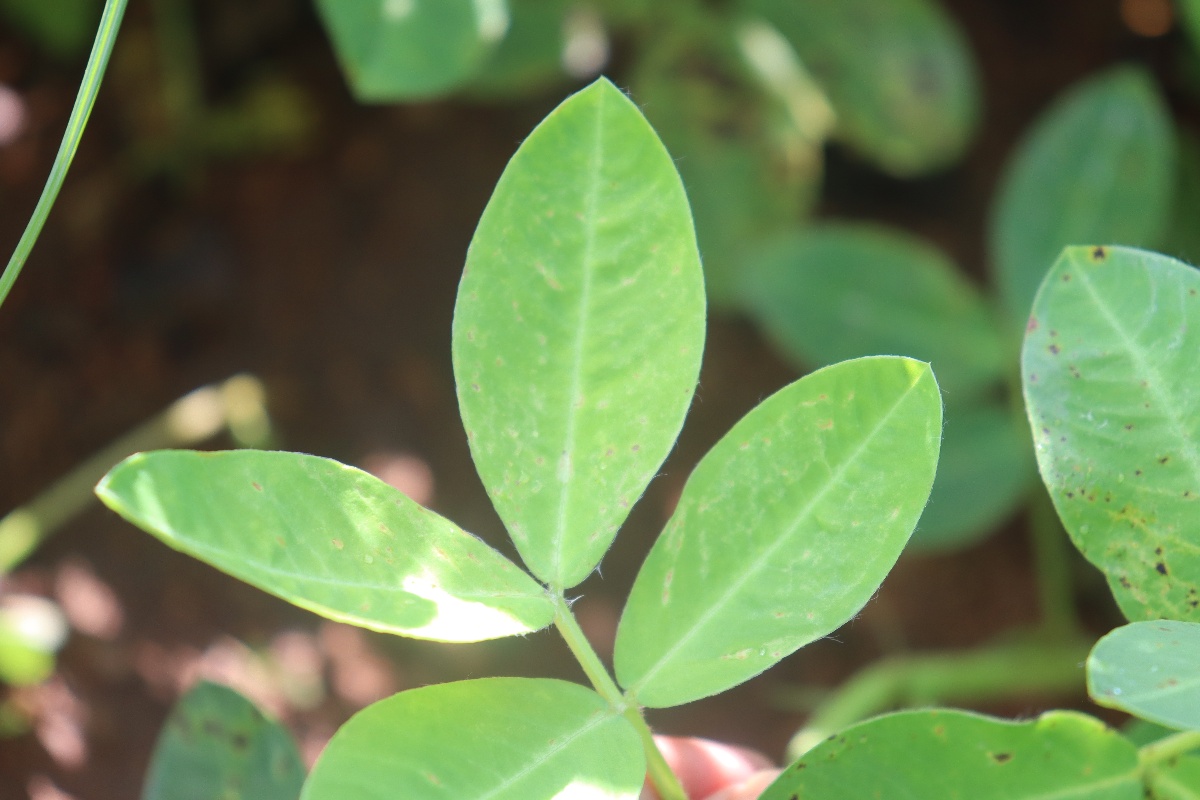
Label: early_leaf_spot